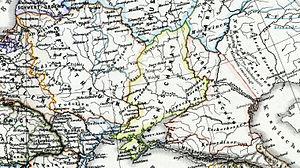
Le khanat de Crimée est un ancien État gouverné par les Tatars de Crimée de 1441 à 1783. Son nom originel était Qırım Yurtu. Parmi les khanats turcs issus de l'éclatement de la Horde d'or, le khanat de Crimée est celui qui a duré le plus longtemps.